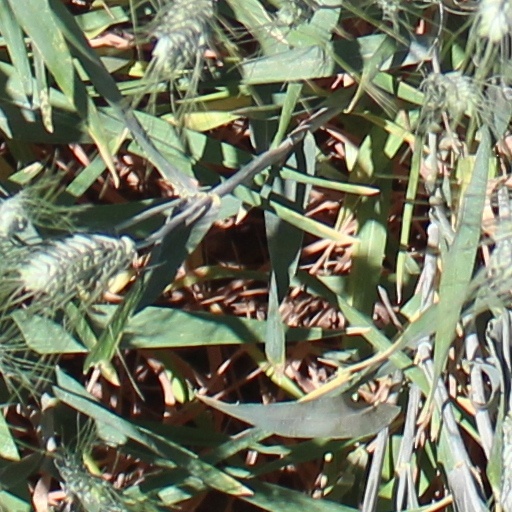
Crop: wheat